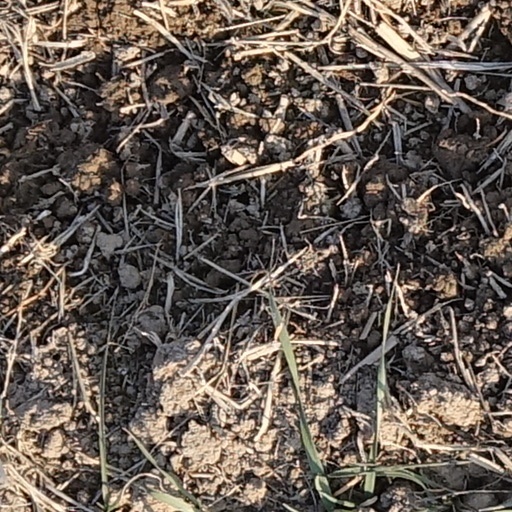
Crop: wheat